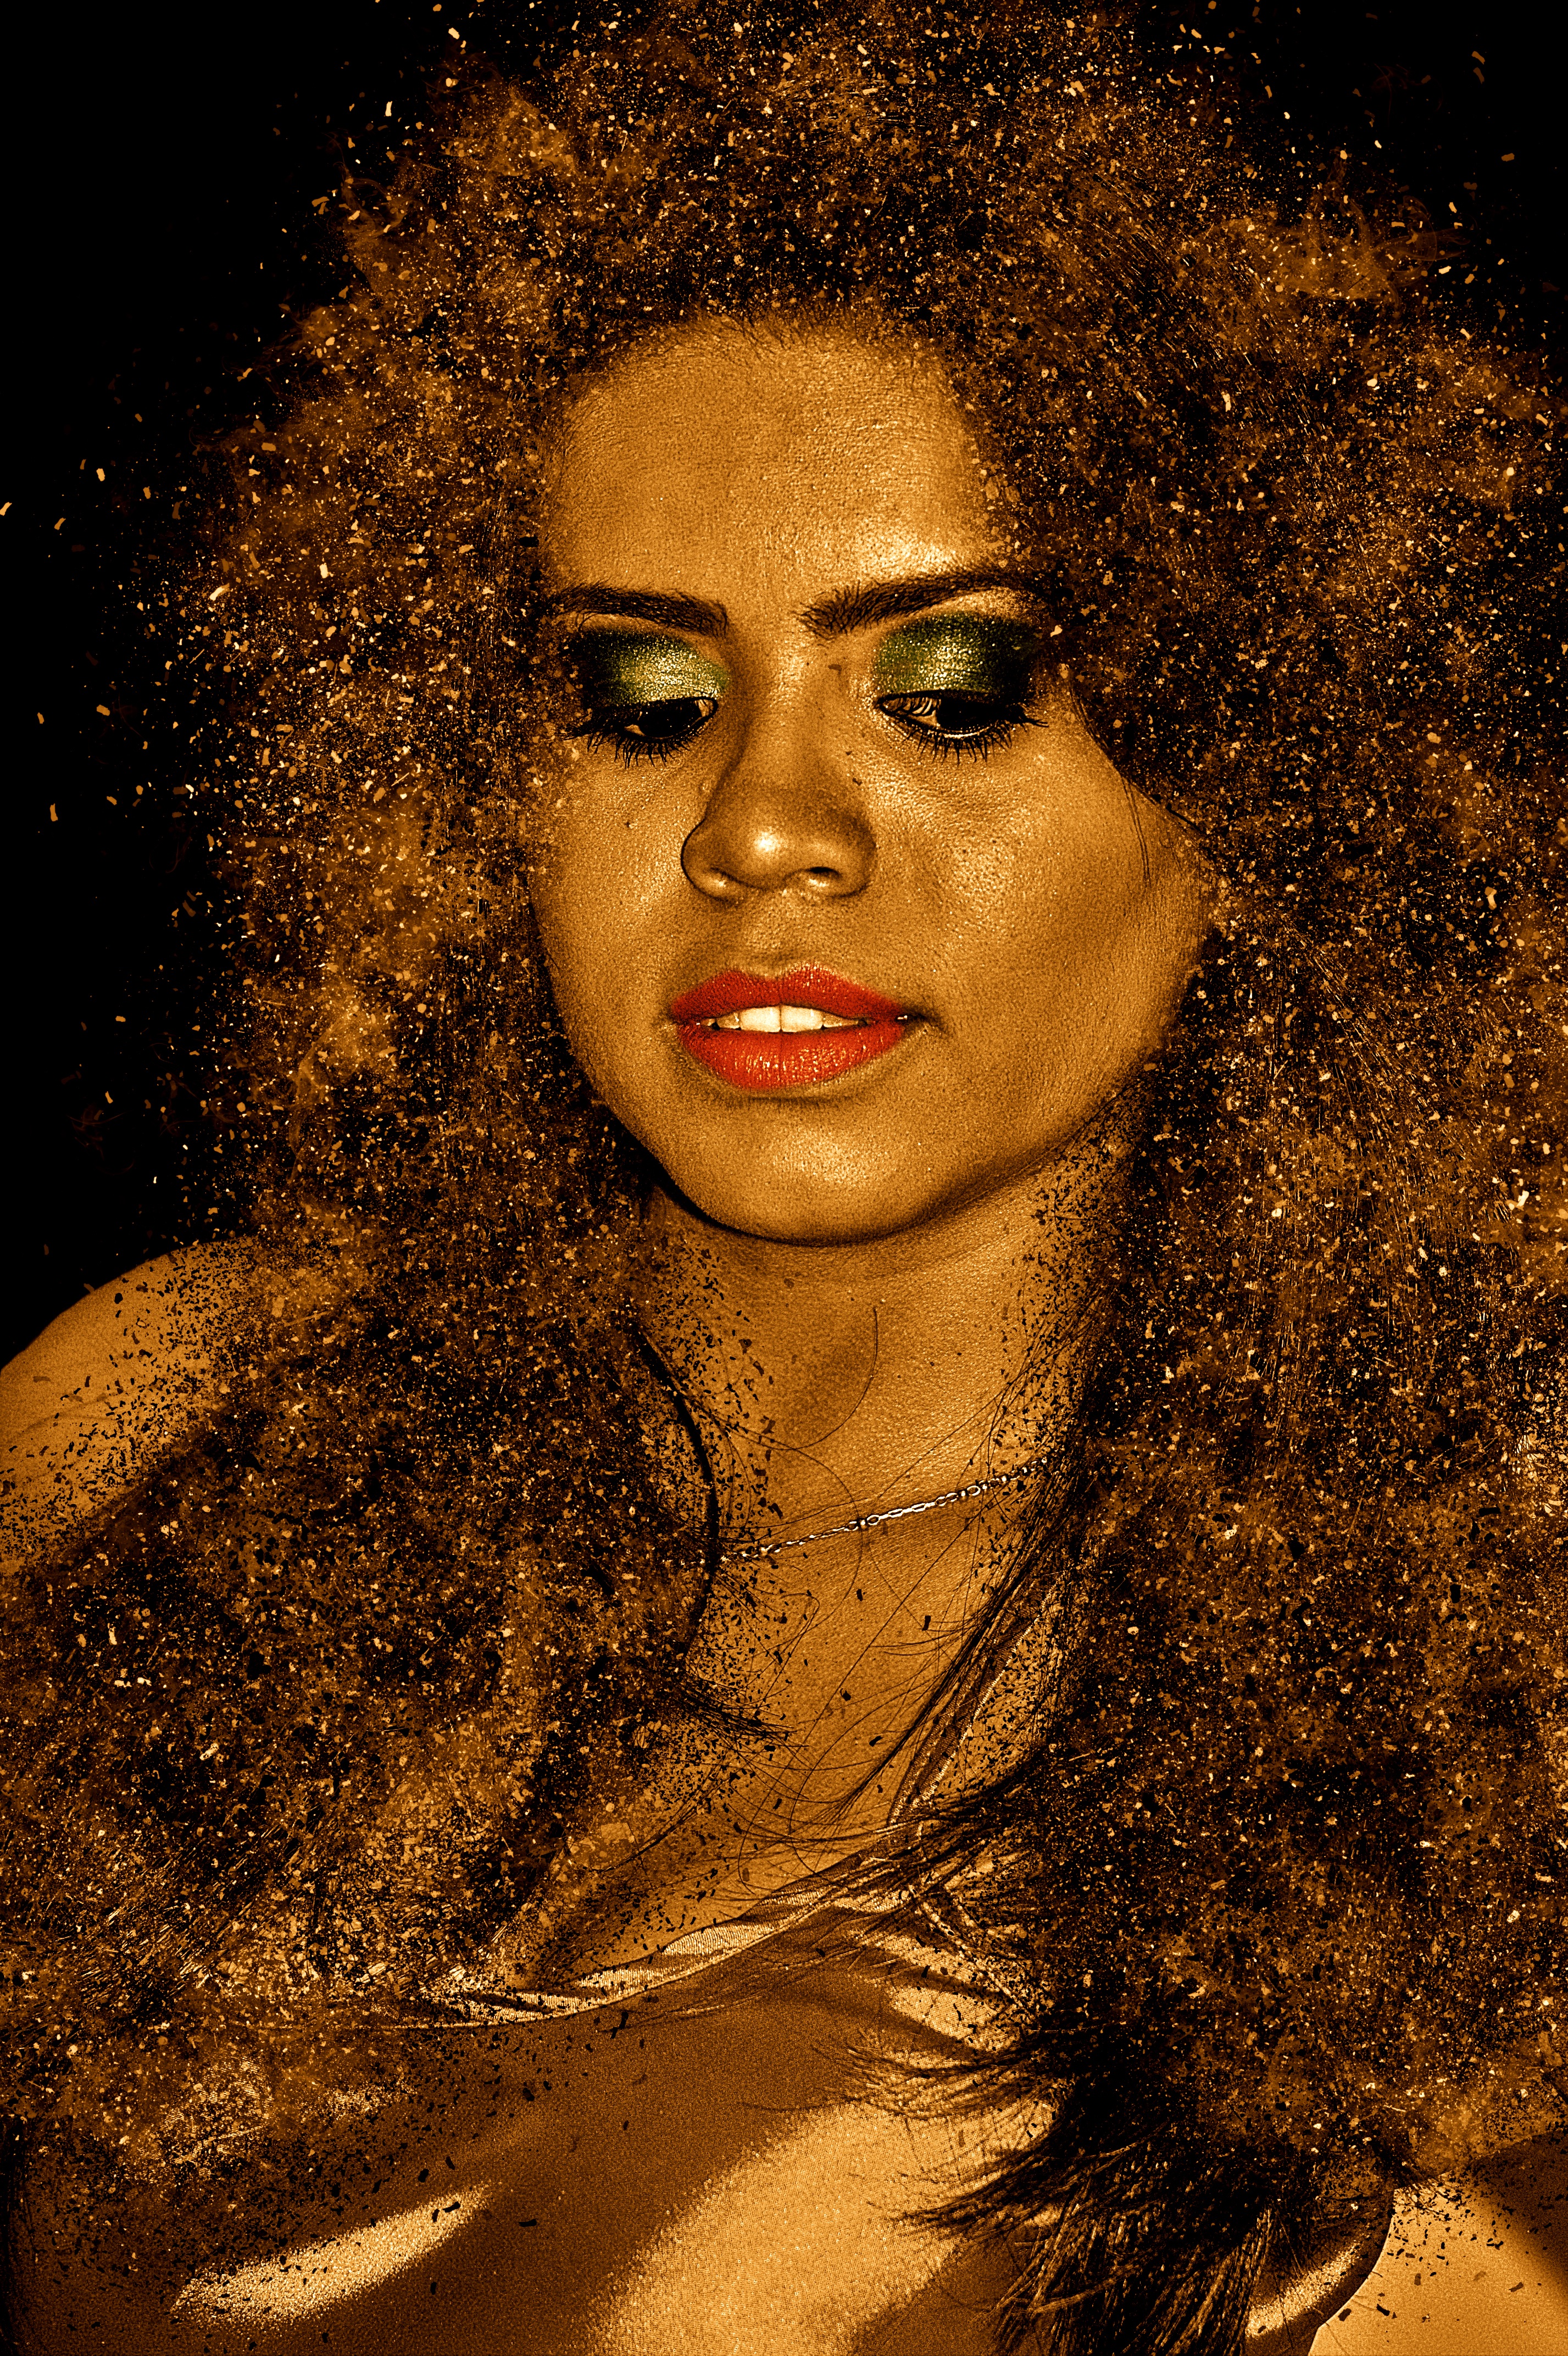
woman, hair, female, portrait, model, color, eyes closed, face, art, illustration, head, beauty, beautiful, sexy, image, pretty, mythology, sensual, photo shoot, album cover, smile model